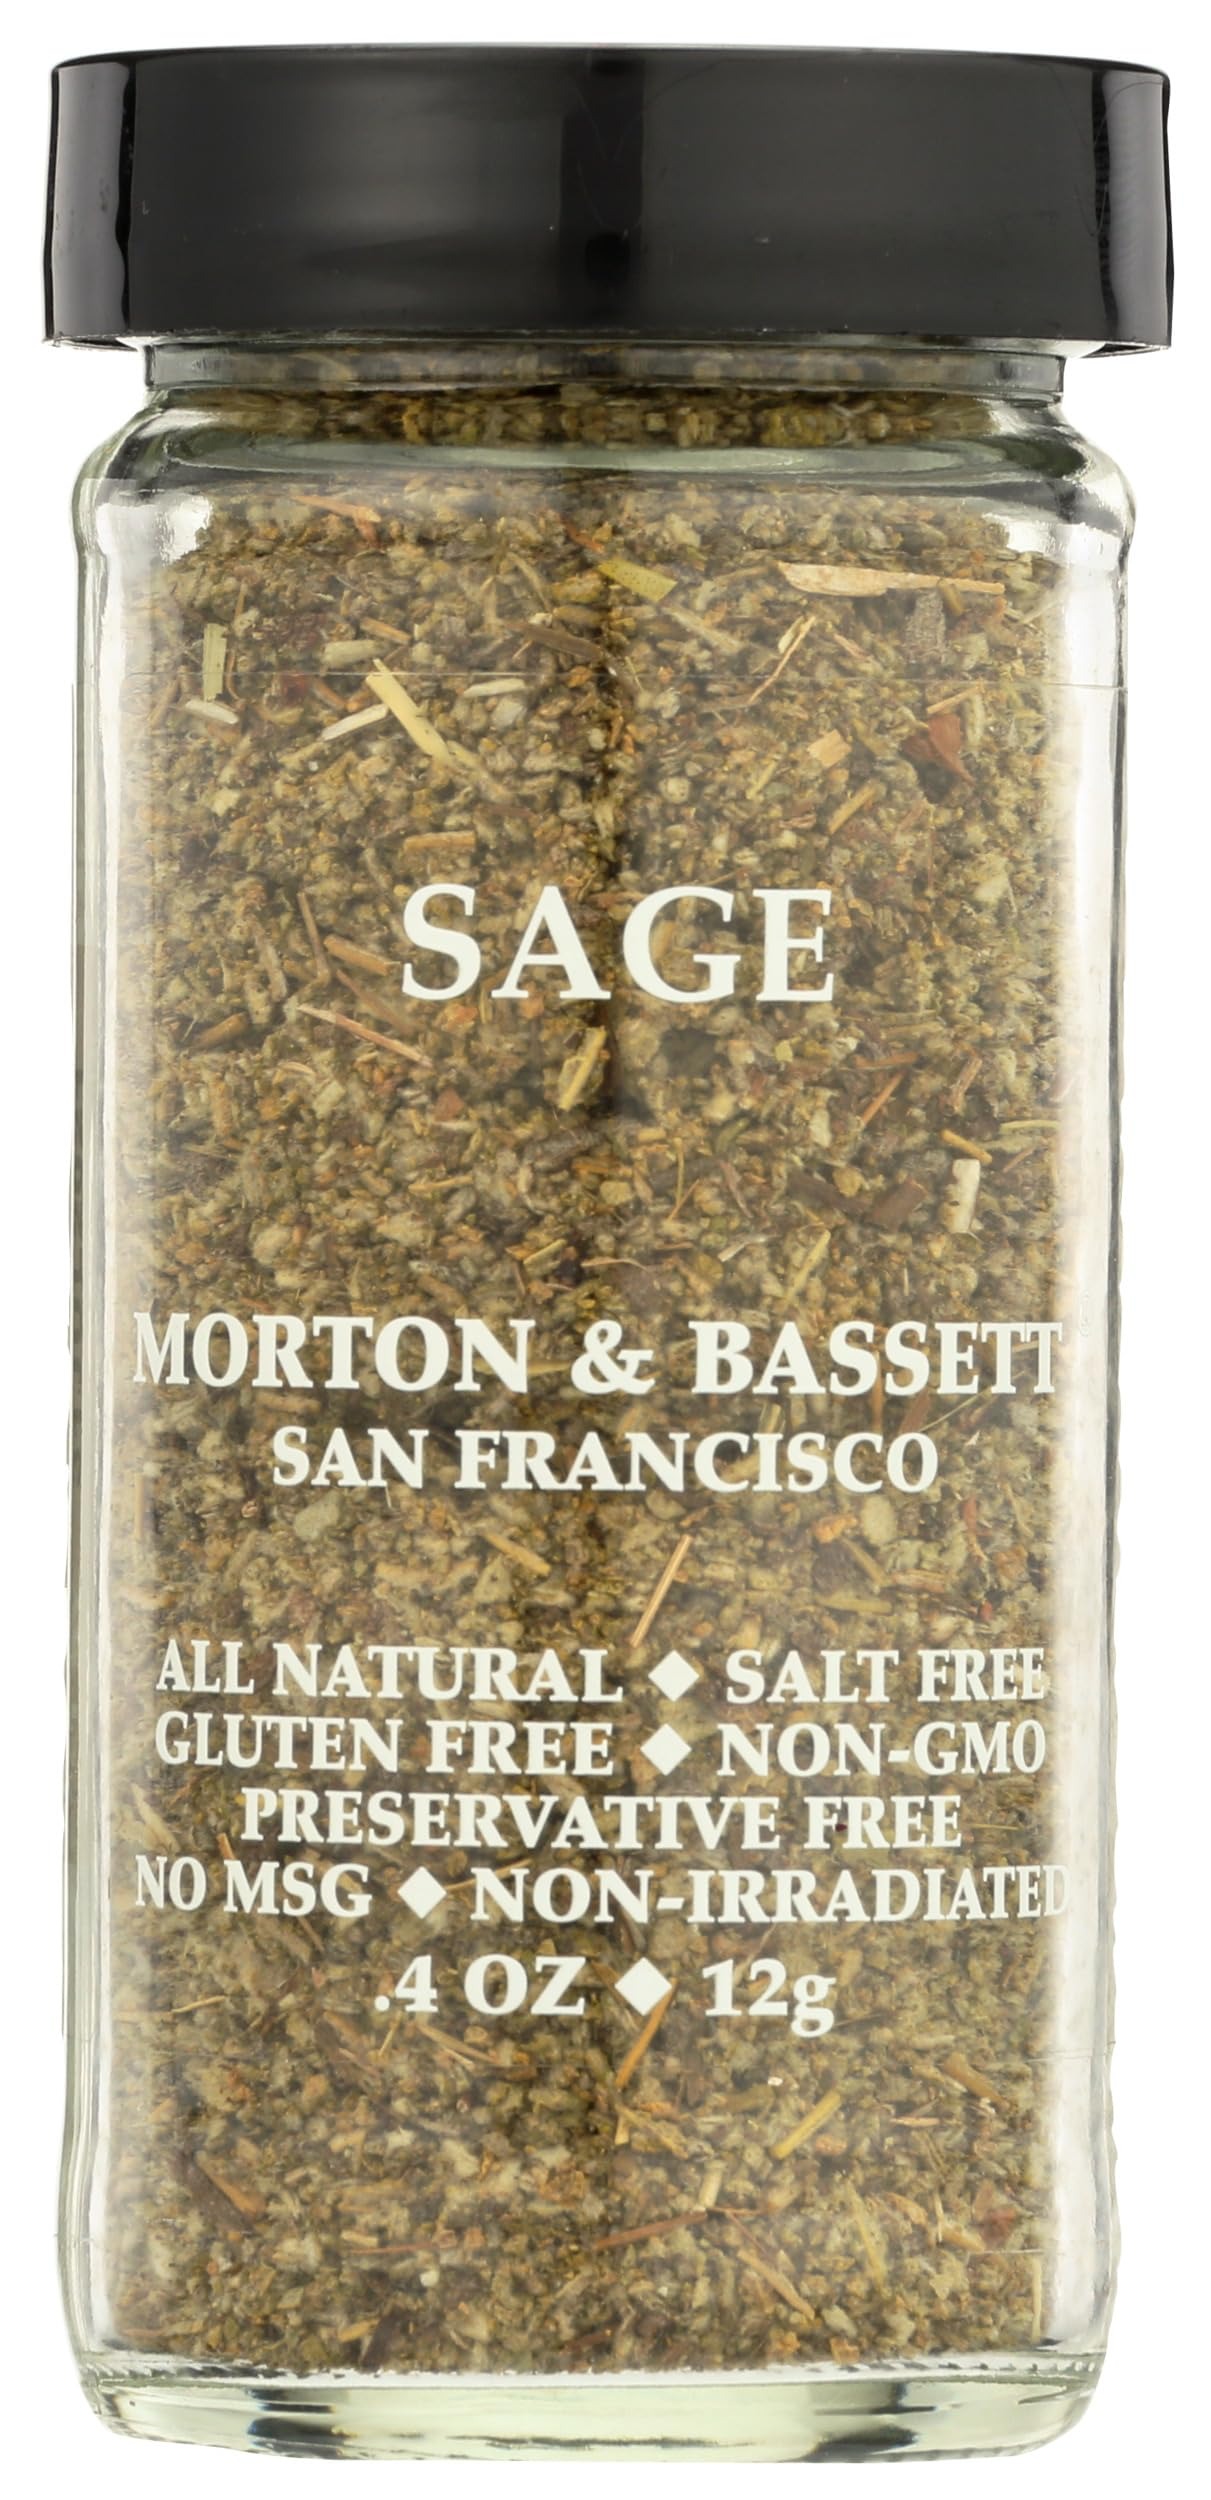
Item Name: Morton & Bassett Sage, All Natural, Kosher, MSG Free, Gluten Free & Non-GMO, 0.4 Ounce (Pack of 3)
Bullet Point: Morton & Bassett Sage, All Natural, Kosher, MSG Free, Gluten Free & Non-GMO, 0.4 Ounce (Pack of 3)
Value: 1.2
Unit: Ounce

Price: 7.99